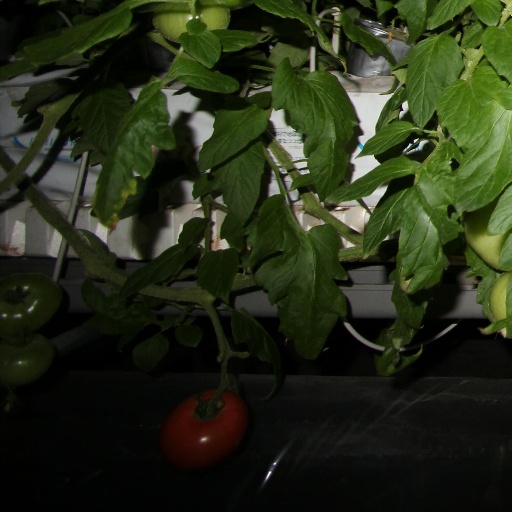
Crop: tomato